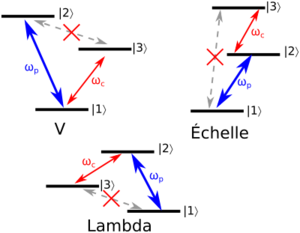
Configurations des niveaux d'énergie permettant la transparence induite électromagnétiquement.
"La transparence induite électromagnétiquement est une non-linéarité optique cohérente qui rend un milieu transparent dans une bande spectrale étroite au sein d'une raie d'absorption. Une dispersion extrême est aussi créée dans cette ""fenêtre"" transparente qui permet de ""ralentir la lumière"".